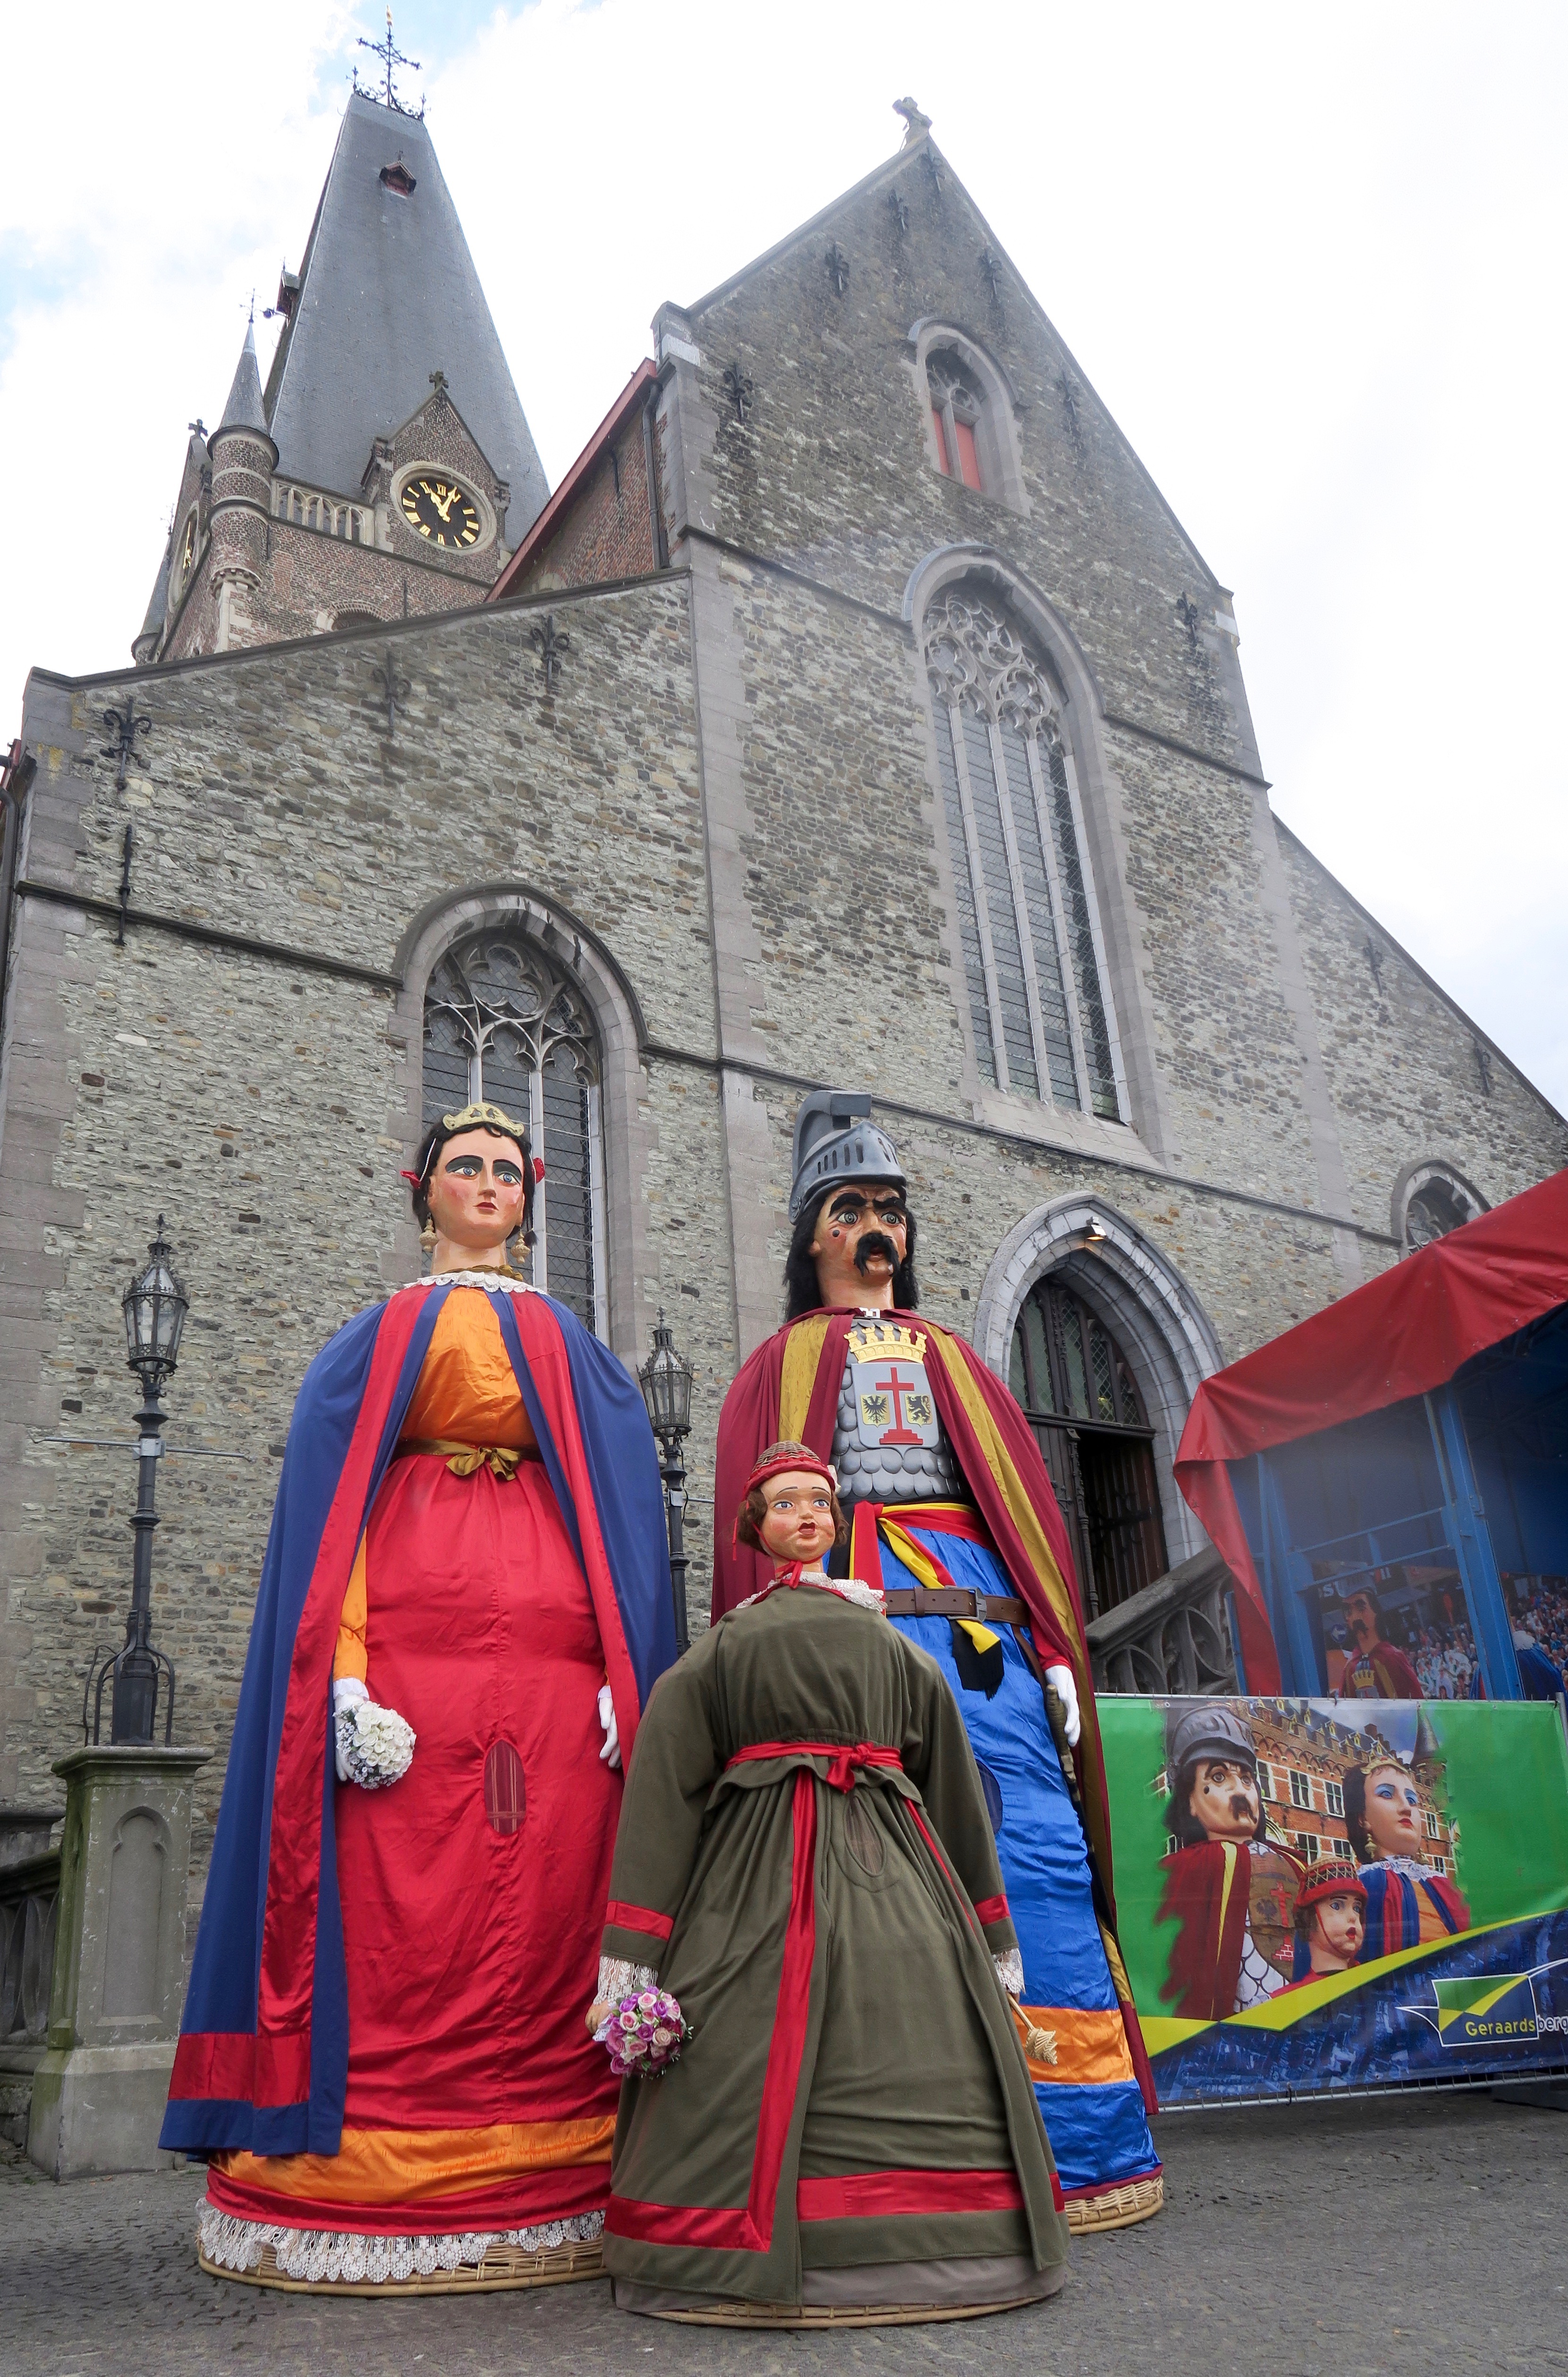
market, place of worship, mannequin, festival, temple, tradition, costume, middle ages, giants, geraardsbergen, ststue, maniquin